Guadeloupe

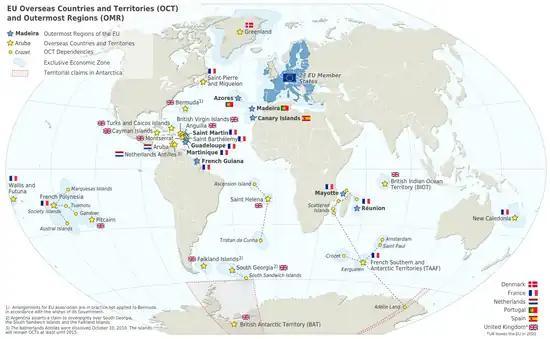
The special territories of the European Union

This offers France important fishing resources and independence to develop a sovereign policy of underwater research and protection (protection of humpback whales, Cousteau reserve, protection of coral reefs). Because of its geographical position, Guadeloupe allows France to participate in political and diplomatic dialogues at both the regional (Lesser and Greater Antilles) and continental (Latin and North America) levels.